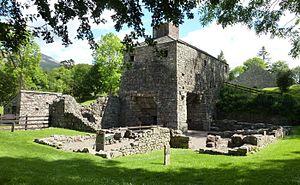
Argyll and Bute est le deuxième council area de l'Écosse et région de lieutenance en superficie. Il s'agit d'une région rurale, 23ᵉ en population, orientée vers les services et le tourisme. La région a un volet maritime important, comportant plus de 3 000 km de côtes avec des îles à l'histoire importante pour l'Écosse, telles que Iona. La région est considérée sur le plan historique comme le « berceau de l'Écosse », car elle est le point d'entrée d'où les Gaëls venant d'Irlande ont amené leur langue et culture, formant le royaume de Dál Riata. La région est restée longtemps en bordure du pouvoir central, parfois sous l'égide des Norvégiens, puis séparée comme royaume du Seigneur des Îles.